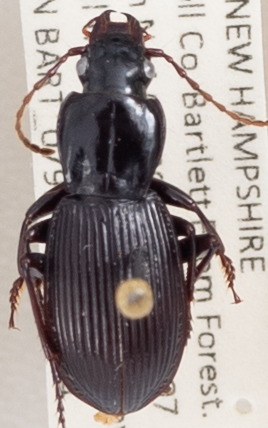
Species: Pterostichus adoxus
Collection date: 2022-09-14
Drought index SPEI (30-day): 0.728
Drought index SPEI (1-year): -0.926
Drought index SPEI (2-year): -1.128